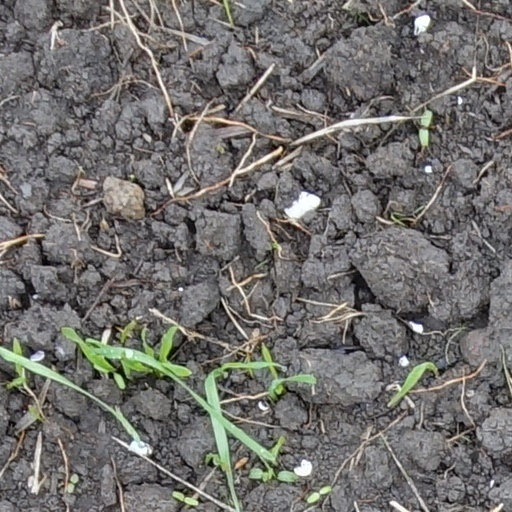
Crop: wheat